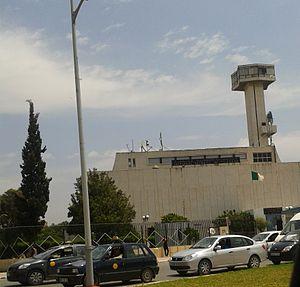
L'Établissement public de télévision, dont le sigle usuel est EPTV et anciennement Établissement nationale de télévision, est la société nationale qui gère les activités de la télévision publique en Algérie, de la production à la diffusion. Il opère sept chaînes de télévision qui sont TV1, Canal Algérie, TV3, TV4, TV5, TV6 et TV7.